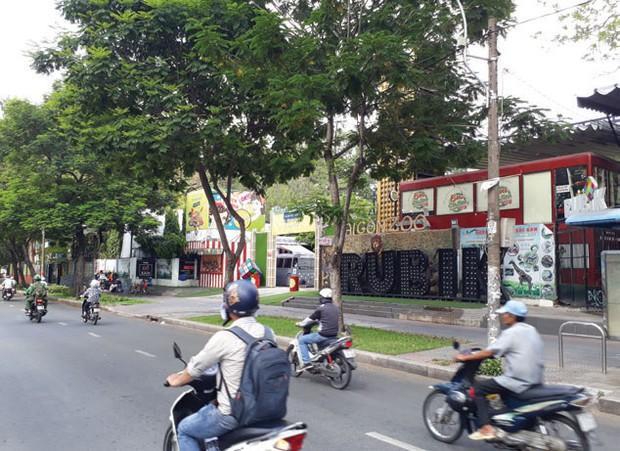
có nhiều người đang chạy xe máy ở trên đường